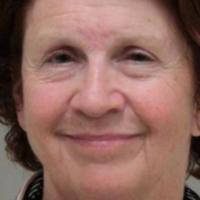
Age group: age 66-80